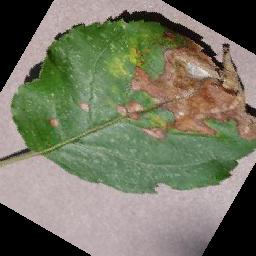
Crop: apple
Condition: black_rot